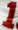
Number: 1